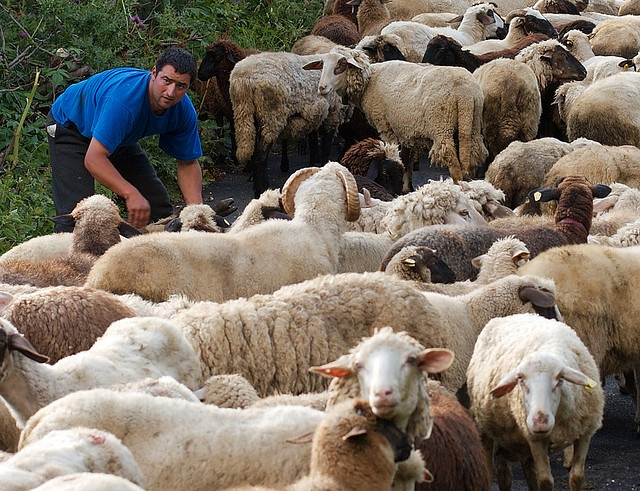
A man holds down a sheep near a flock.
A man stands amongst a flock of sheep.
The shepherd is tending to his flock of sheep.
a man is directing a heard of sheep into its correct.
A man looks on as a heard of sheep block the road.